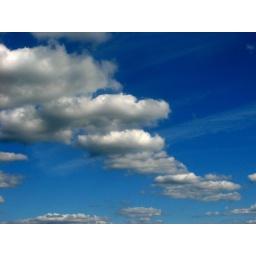
row of clouds over the lake